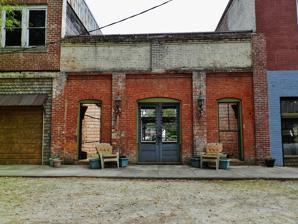
Building: Colbert Historic District
Country: United States of America
Year built: 1890
Historic district in Georgia, United States United States historic place Colbert Historic District U.S. National Register of Historic Places U.S. Historic district Location Roughly bounded by 4th and 5th Sts., 4th and 8th Aves., Colbert, Georgia Coordinates 34°02′08″N 83°12′37″W / 34.03556°N 83.21028°W / 34.03556; -83.21028 Area 46 acres (19 ha) Built 1890 Architectural style Classical Revival, Late Victorian NRHP reference No. 84001154 Added to NRHP May 31, 1984 The Colbert Historic District , in Colbert, Georgia , is a historic district , 46 acres (19 ha) in size, which was listed on the National Register of Historic Places in 1984.  It included 43 contributing buildings .  The district is roughly bounded by 4th and 5th Streets, 4th and 8th Avenues. Its NRHP nomination describes: Colbert is a good representative example of Georgia's small, turn-of-the-century, Piedmont-area railroad towns. Largely developed after the arrival of the railroad in 1892 but before the boll weevil ruined the area's cotton economy in the late 1920s, it featured a depot, hotel, downtown commercial buildings, a residential neighborhood, and outlying farms. The Colbert Historic District contains extant intact examples of all these locally important buildings, and it illustrates the way in which the community developed. References